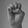
ASL letter: E